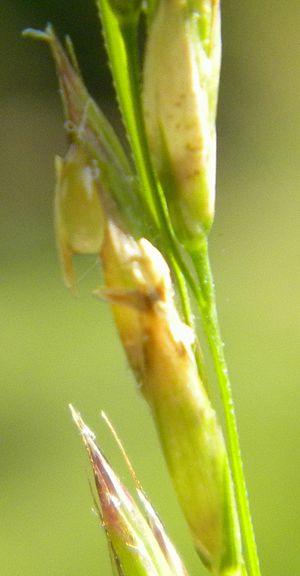
Miellat sur fétuque élevée